Grand Army Plaza (Manhattan)

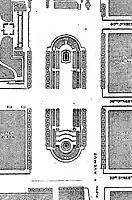
Thomas Hastings's 1913 plaza plan, with the Sherman Monument in the northern (upper) half, and the Pulitzer Fountain in the southern (lower) half.

The centerpiece of the plaza's northern half, at the southeastern corner of Central Park, is the equestrian statue of William Tecumseh Sherman by Augustus Saint-Gaudens. The gilded-bronze monument consists of an equestrian statue of Sherman, which is coated in 23.5-karat gold. Next to the Sherman figure is "Victory", an allegorical female figure of the Greek goddess Nike, which is based on the likeness of the model Hettie Anderson. The figure's right hand reaches forward, while her left hand carries a palm branch. The statues are set on a Stony Creek granite pedestal designed by the architect Charles Follen McKim, measuring wide. Saint-Gaudens had been hired in 1892 to design the sculpture; the casting of the statue was displayed at the Exposition Universelle in 1900, but the statue was not installed until 1903. There is a trap door under the monument as well to allow maintenance workers to repair the statue's interior. Lampposts and benches are arranged around the monument. , the northern half of the plaza is flanked by two rows of London planes.